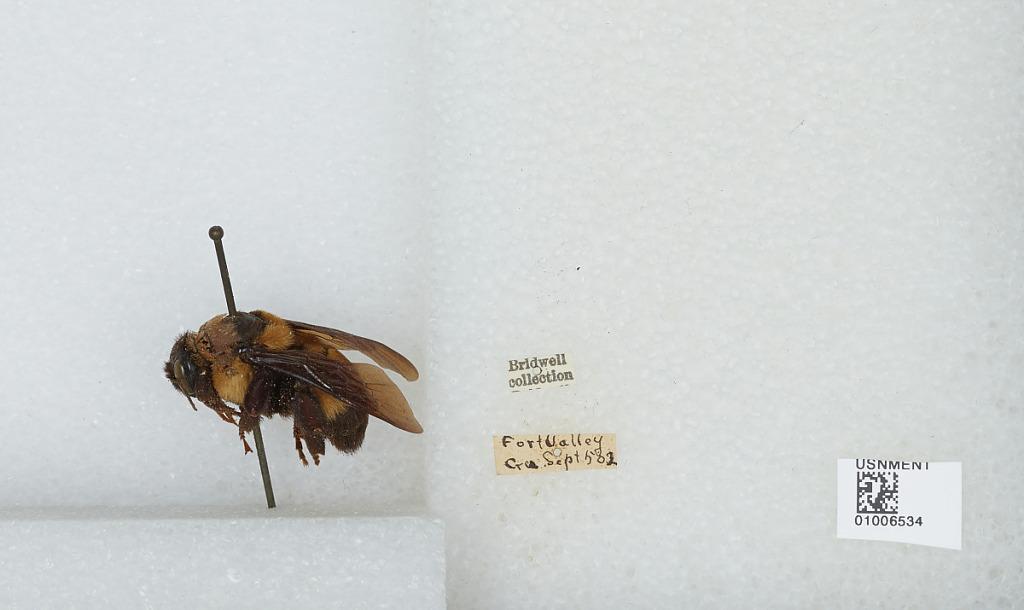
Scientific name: Bombus (Fraternobombus) fraternus (Smith)
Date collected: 1882-9-5
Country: United States
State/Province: Georgia
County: Peach
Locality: Fort Valley
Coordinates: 32.55, -83.88